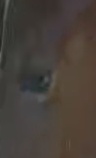
Face region: eyes (orbital_tightening_and_eye_area)
Pain indicator: obviously_present